Bengal Subah

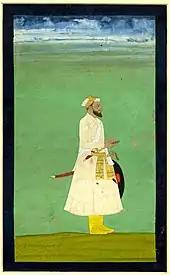
Shaista Khan, Viceroy (1664–1688)

There are sparse accounts of the Bengal revenue administration in Abul Fazl's "Ain-i-Akbari" and some in Mirza Nathan's "Baharistan-i-Ghaibi". According to the former,